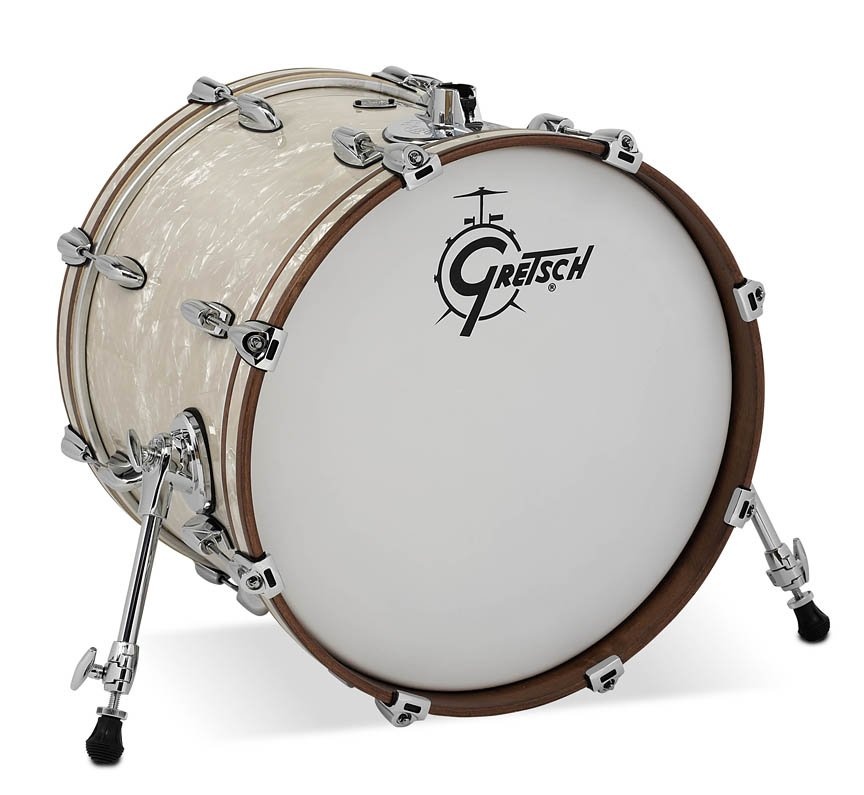
Gretsch Renown 14x18" Bass Drum - Vintage Pearl - RN2-1418B-VP
Brand: Gretsch
Overview Today’s working drummers need a kit that can do it all—and do it well. Gretsch Renown is one of the most versatile drum sets ever made. Now, with one drum set, you can play with the sensitivity and touch to handle the smoothest grooves of the 1950s; the attack and projection required to drive the most powerful compositions of the 60s and 70s; and the clarity and vibrance needed to faithfully reproduce the clean studio sounds of the 80s, 90s and beyond. Renown still features the classic 7-ply Gretsch formula maple shells, with 30-degree bearing edges and exclusive “Silver Sealer” interiors. But this Renown comes with a new twist with the addition of the Gretsch's player-friendly “302” hoop—the same hoop used on Gretsch's Brooklyn and Broadkaster series drums. Gretsch 302 hoops produce the desirable focused sound like that of a die cast hoop, but are lighter in weight and less rigid, allowing the drum to better “breath” and achieve maximum resonance. The 2016 Renown delivers the traditional Gretsch sound with an incredible open, harmonic tone that supplies the versatility needed to meet the demands of the hardest working drummers. Specifications 14x18 Vintage Pearl 7-ply Gretsch Formula Maple 30 Degree Bearing Edges Maple with matching lacquer or inlay Gretsch T-Wing nut/bolt BD Mounted Double TT holders USA Clear Powerstroke Batter, Coated white Gretsch head with muffle ring resonant
Category: Arts & Entertainment > Hobbies & Creative Arts > Musical Instruments > Percussion > Drum Kits > Bass Drum Kits